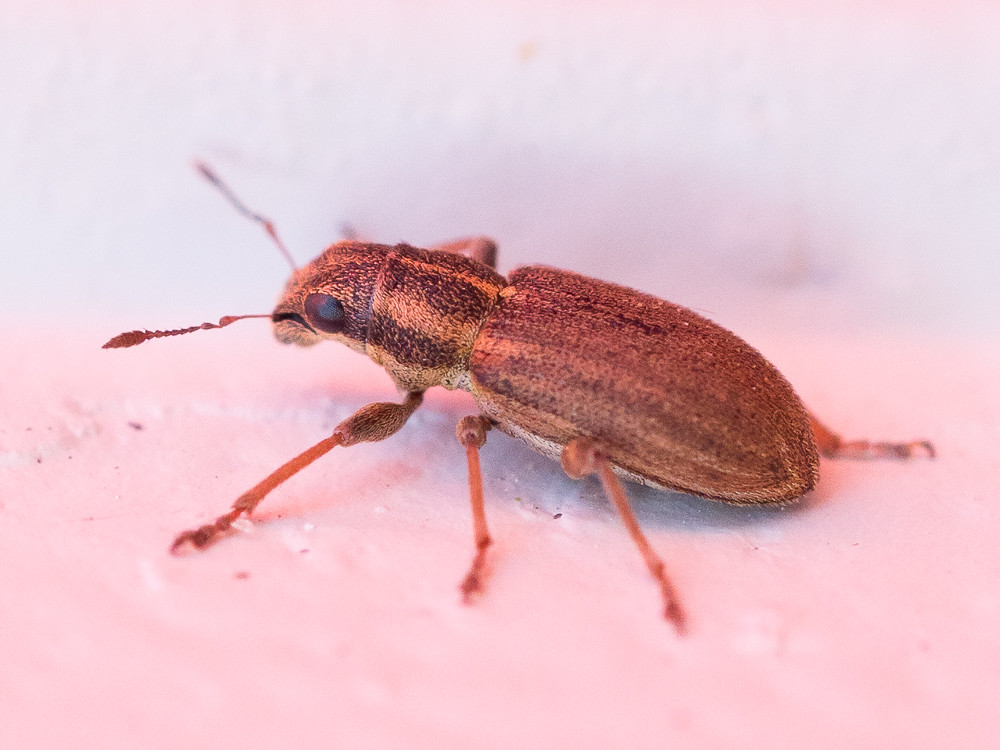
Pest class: pea_leaf_weevil